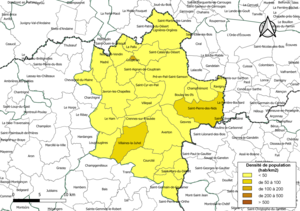
Carte des densités de population (millésimée 2016) des communes de la Communauté de communes du Mont des Avaloirs, département de la Mayenne, France. Composition au 1er janvier 2019.
La communauté de communes du Mont des Avaloirs est une communauté de communes française, située dans le département de la Mayenne et dans la région Pays de la Loire.